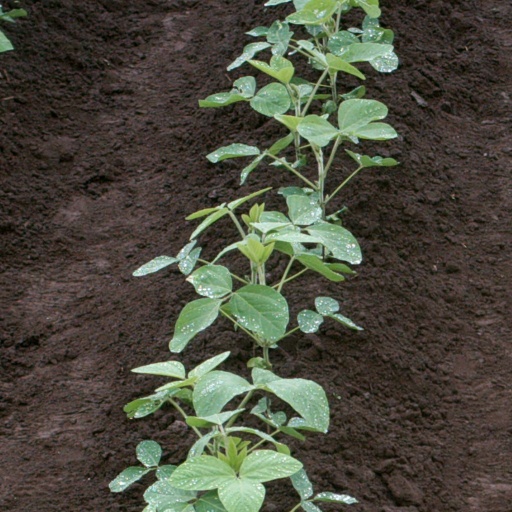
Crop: soybean